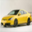
Label: automobile